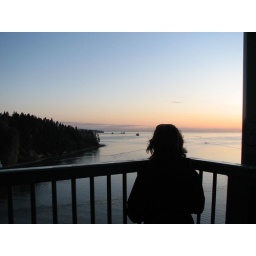
Shan taking in the view of stanley park and the ocean from lionsgate bridge